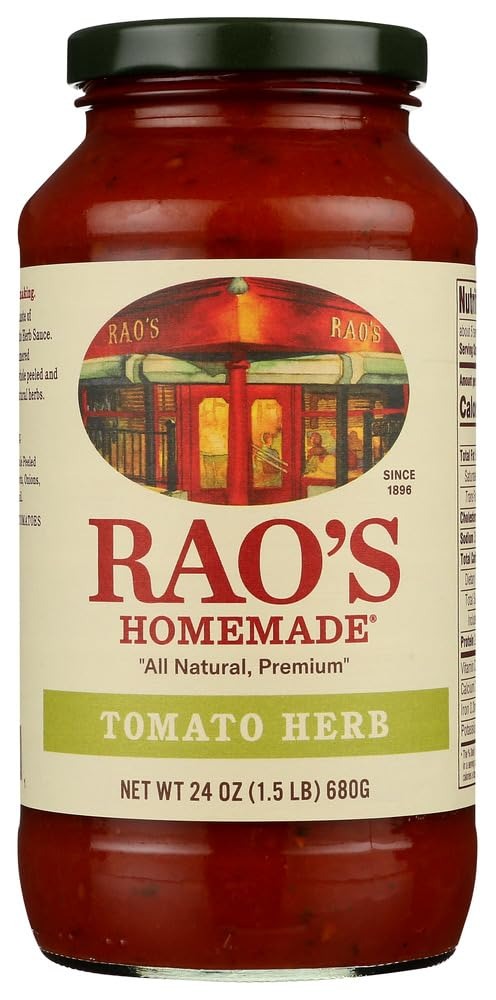
Item Name: RAOS Tomato Herb Pasta Sauce, 24 OZ, 6PK
Bullet Point: Rao's Homemade All Natural Tomato Herb Sauce, 24 Ounce (Pack of 6)
Value: 144.0
Unit: Ounce

Price: 74.63